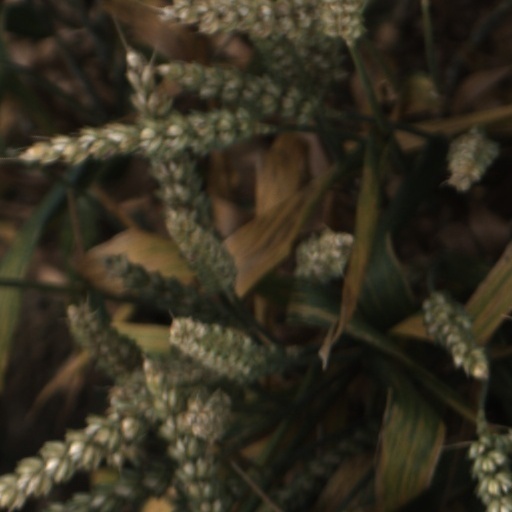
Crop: wheat